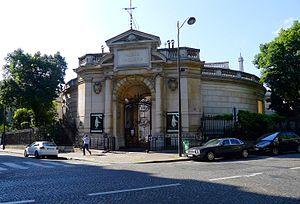
Palais Galliera, musée de la mode, Paris 16e. Vu depuis l'avenue Pierre Ier de Serbie.
Le palais Galliera, musée de la Mode de la ville de Paris, est un musée français situé dans le 16ᵉ arrondissement de Paris consacré à l'art et l'histoire du vêtement et de la haute couture.